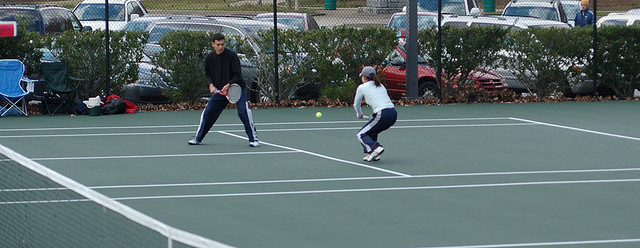
người đàn ông và người phụ nữ đang luyện tập tennis trên sân